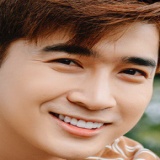
ca sĩ Chi Dân